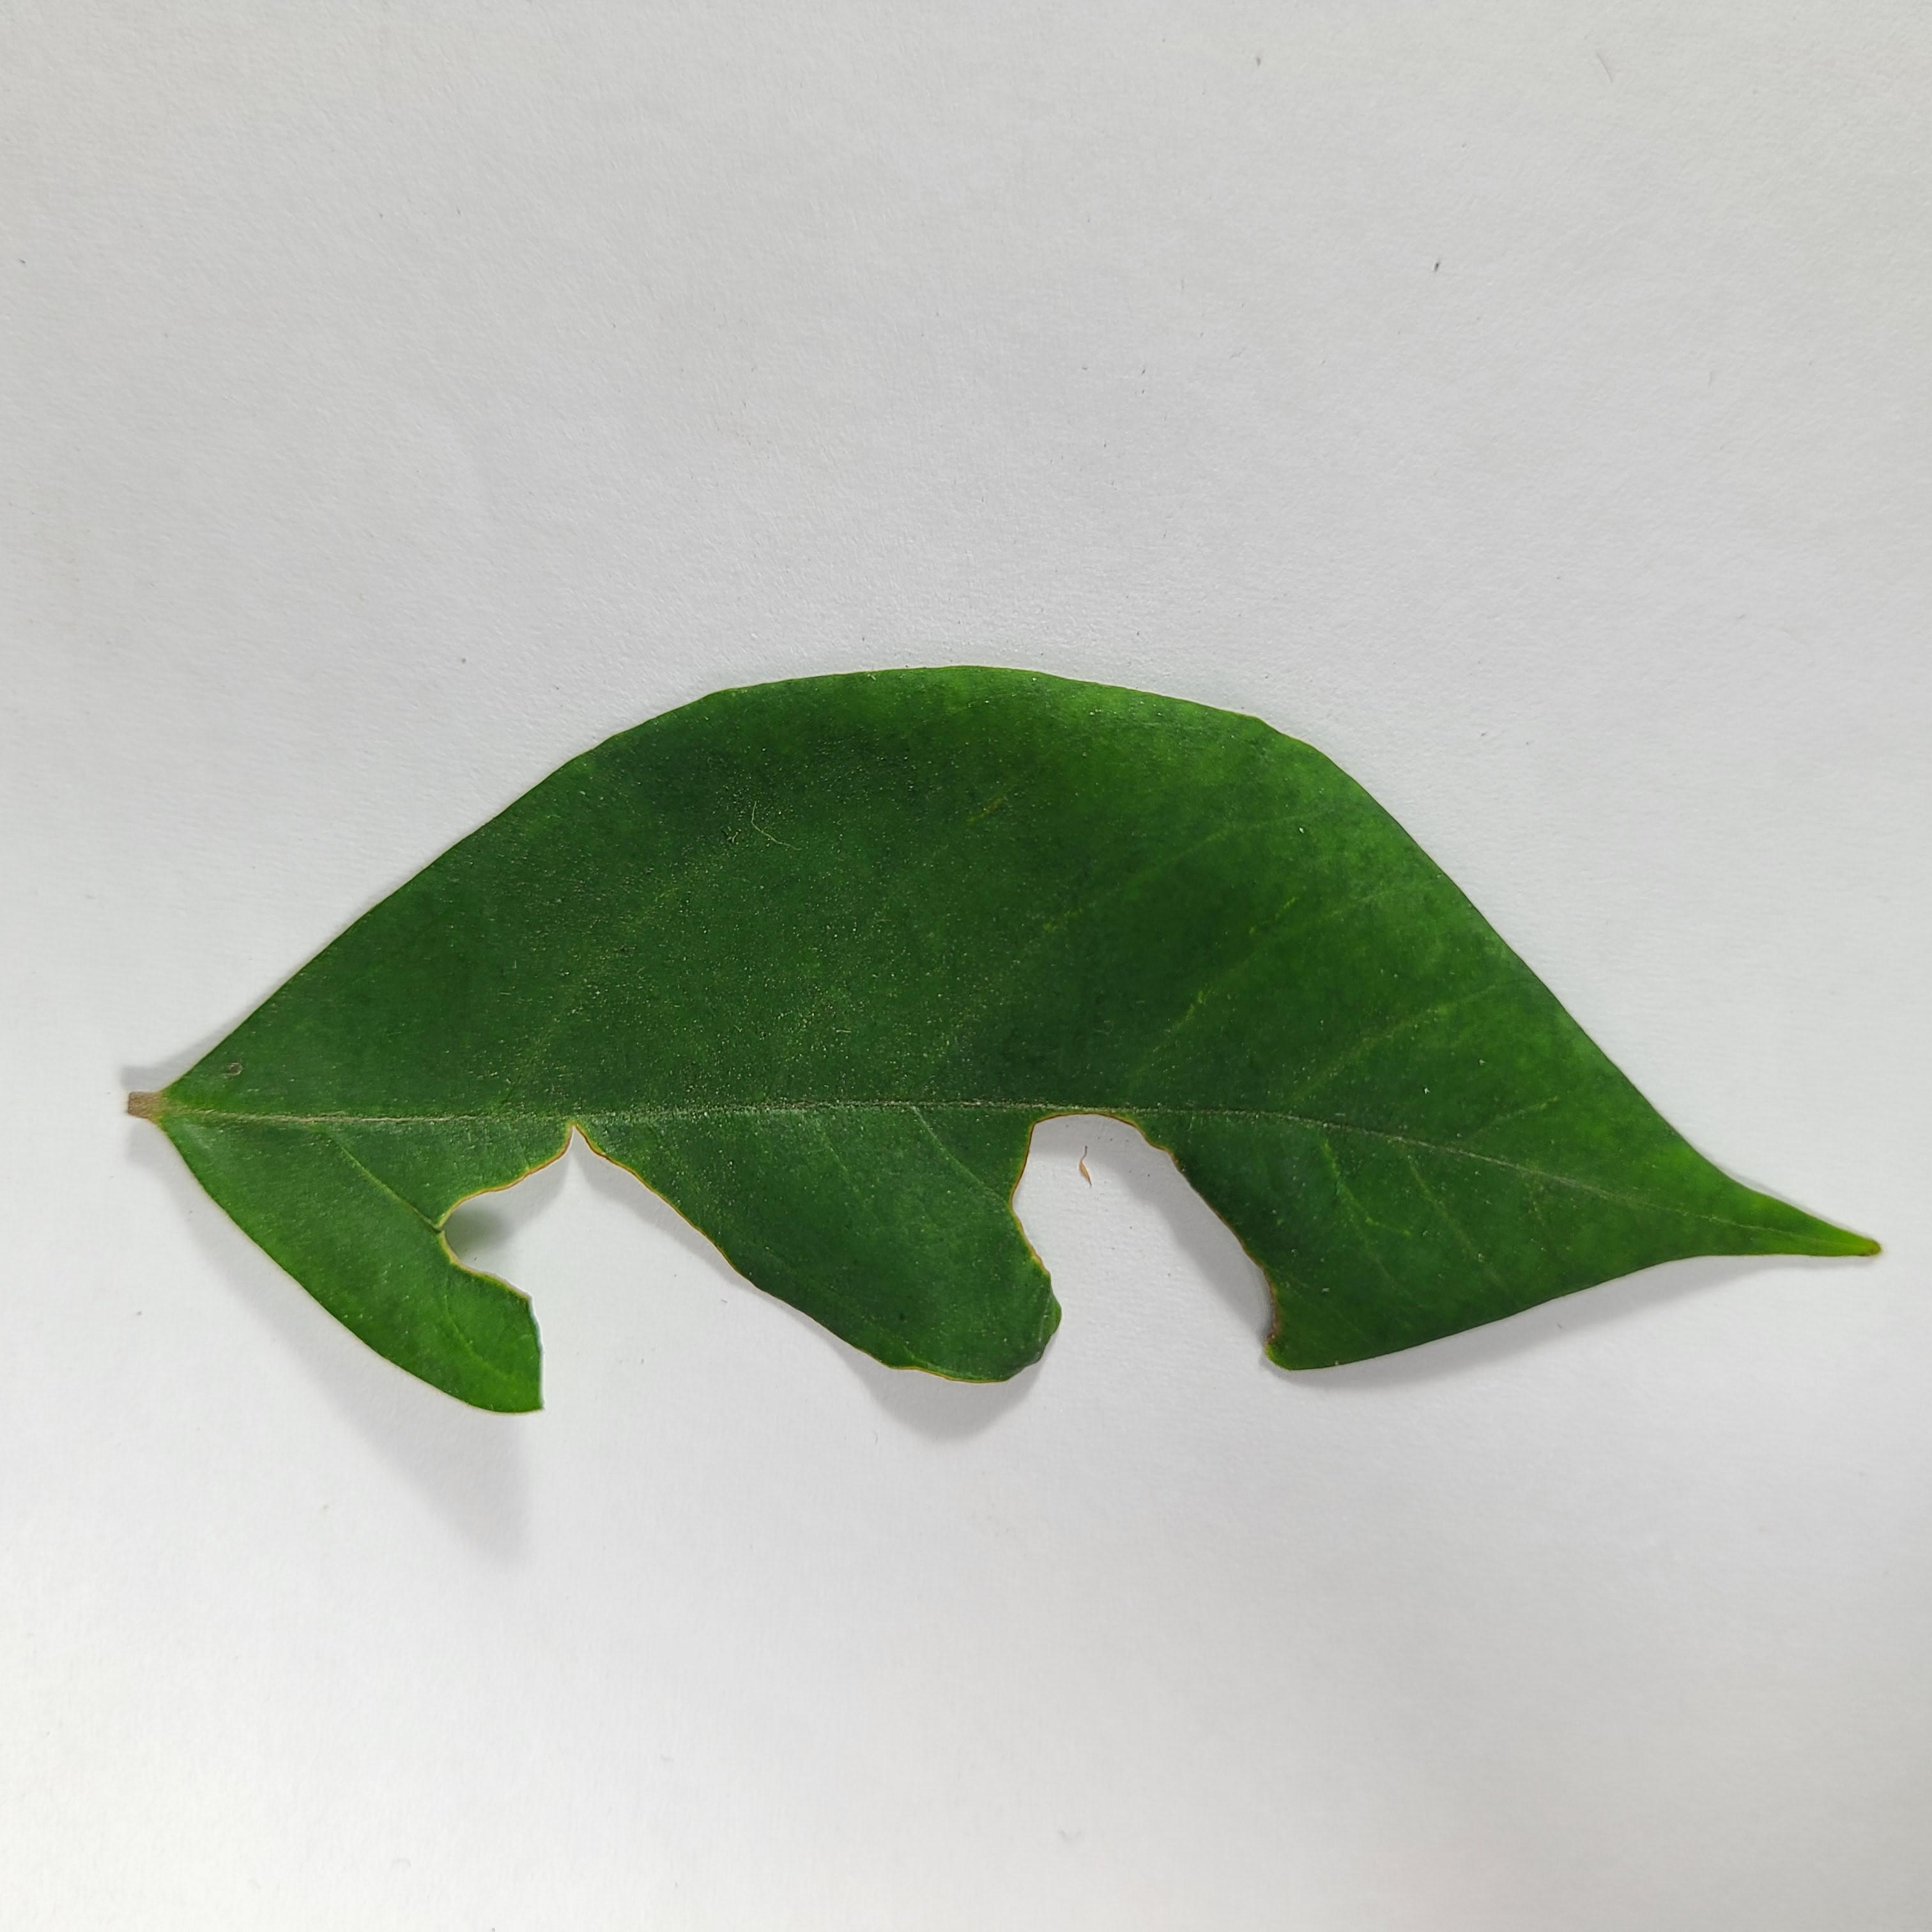
Label: Insect Hole leaves